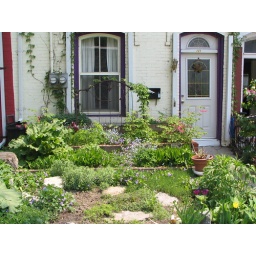
A neighbour's home in Kingston, Ontario Canada has this beautiful flower and herb garden at the front of the house.